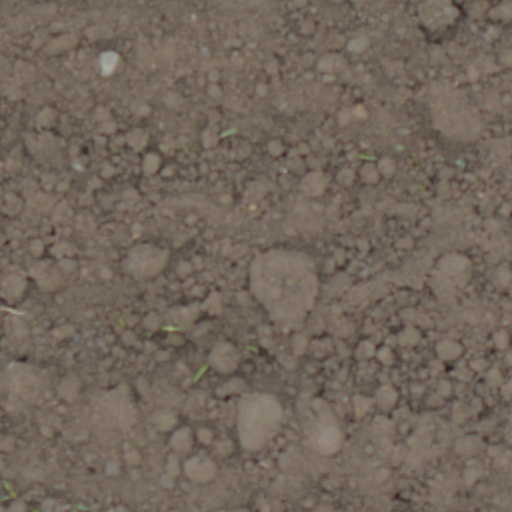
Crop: wheat